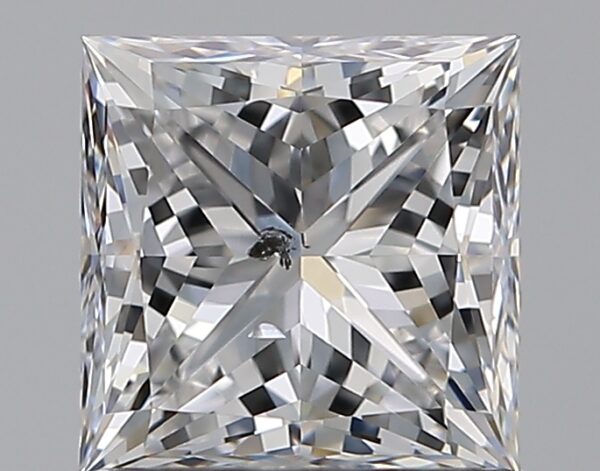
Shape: princess
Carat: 1.03
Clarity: SI2
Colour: E
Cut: EX
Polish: EX
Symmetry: VG
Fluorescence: N
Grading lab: GIA
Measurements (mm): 5.46 x 5.41 x 3.95